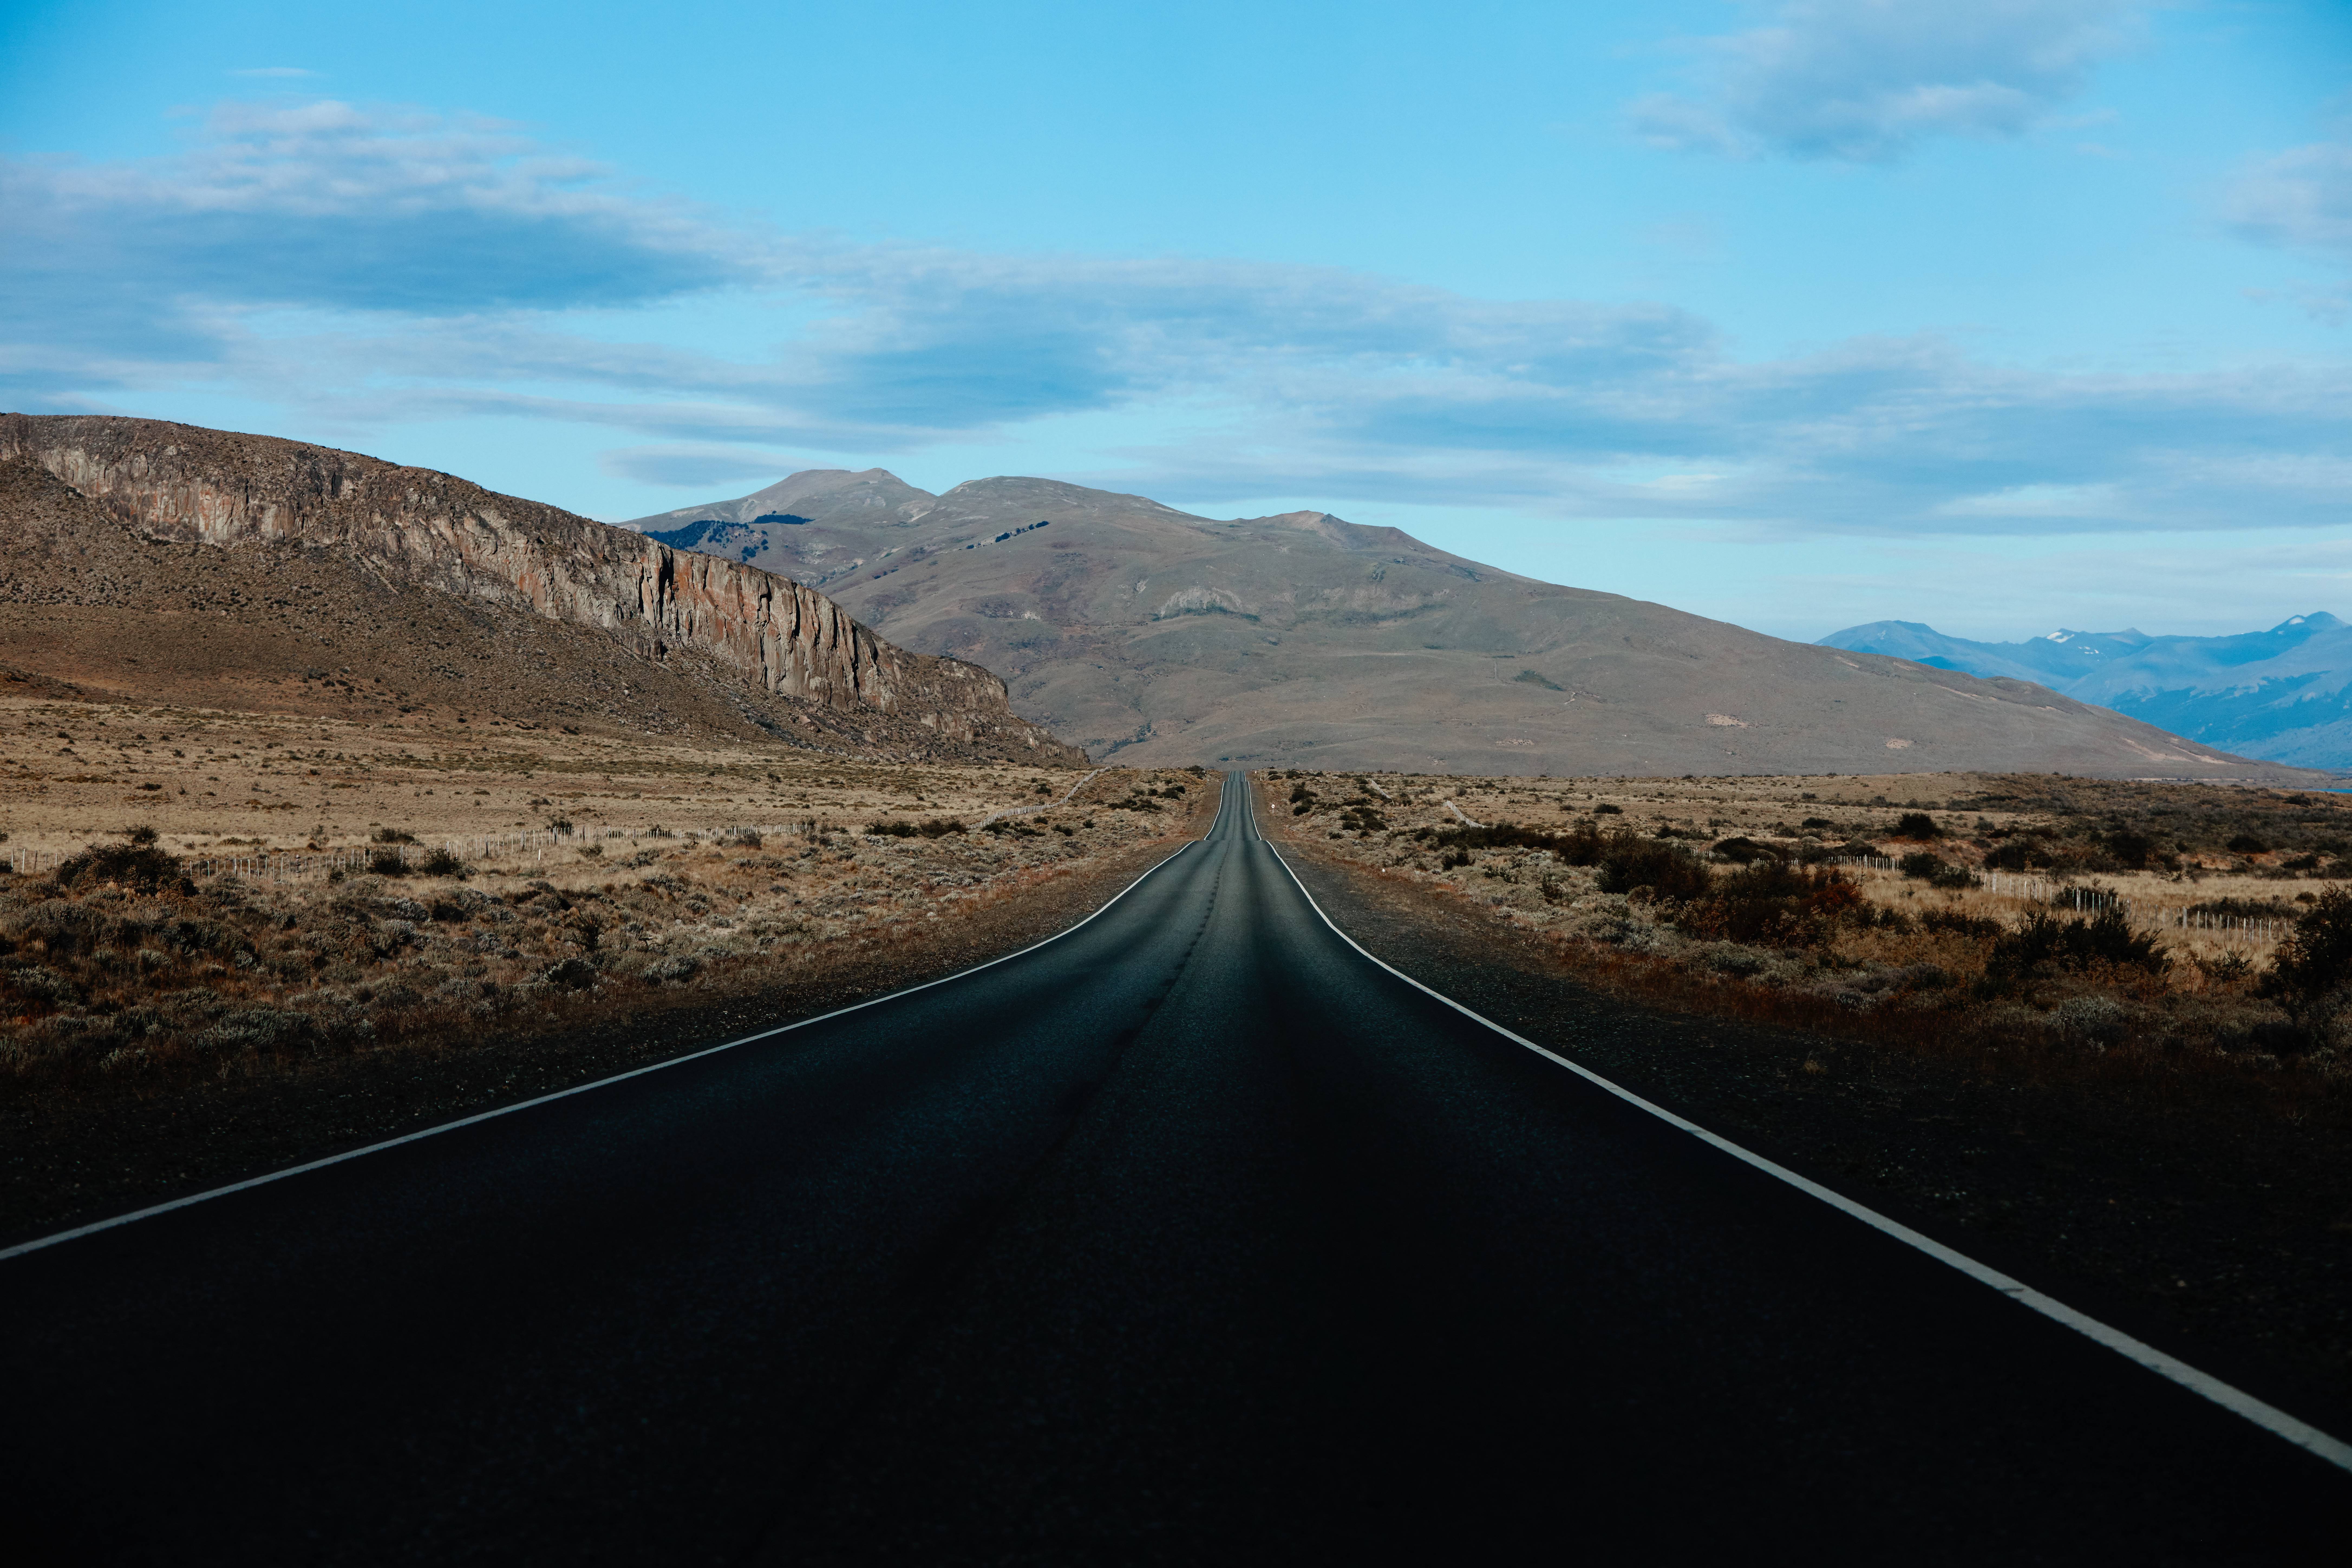
landscape, horizon, mountain, cloud, sky, road, hill, highway, valley, mountain range, travel, dusk, road trip, clouds, mountains, infrastructure, plateau, mountain pass, natural environment, mountainous landforms